Barauli Rao

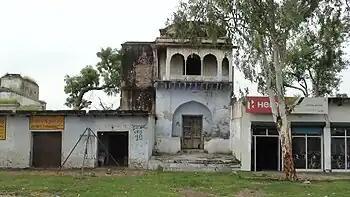
Barauli Fort's main gate

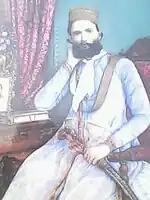
Rao Karan Singh of Barauli estate

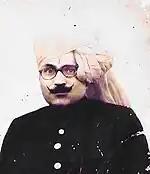
Rao Rajkumar Singh of Barauli estate

The title of Rao was first used by Raja Pratap Singh, the founder king of Barauli state. Bargujar Rajput's Bajgarhi state at the time of Raja Pirthi Raj and was prefixed to the name of the eldest son Rao Raja Raghuraj Singh. In 1931 title of Rao of Barauli was made hereditary by British.